USS Key West (SSN-722)

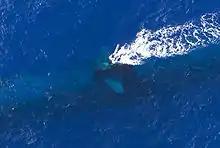
"Key West" at periscope depth, RIMPAC 2004.

In April 1997, "Key West" conducted her first Pacific deployment with the Carrier Battle Group. During this deployment, she operated in the Pacific Ocean, Indian Ocean and the Persian Gulf. Later that year, "Key West" was reassigned to Submarine Squadron Three. In the next year, she deployed to the Eastern Pacific in support of the and Carrier Battle Groups, and later supported the 1998 Rim of the Pacific (RIMPAC) exercise.